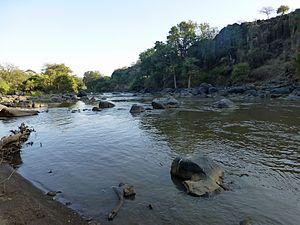
La rivière Awash au Parc national d'Awash (Ethiopie)
Jules Borelli est un explorateur et photographe français, compagnon d'Arthur Rimbaud en Éthiopie, pays qu'il fut l'un des premiers européens à parcourir.